Describe the emotion expressed in this image:  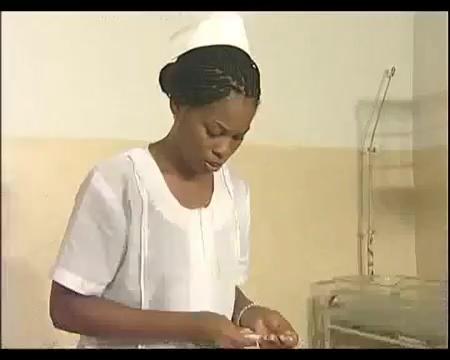
This person displays Suffering, valence and arousal with low intensity.